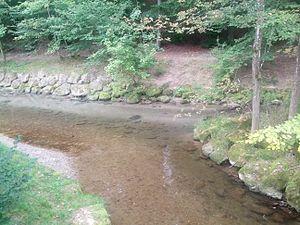
Confluence de la Mèbre et de la Sorge qui reforment la Chamberonne, vu depuis la Mèbre.
La Mèbre est une rivière du canton de Vaud, en Suisse et un affluent de la Chamberonne, dans le bassin versant du Lac Léman donc du Rhône.